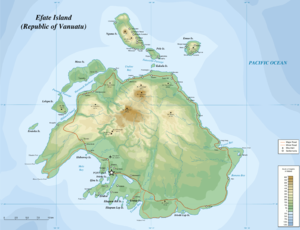
Mele est un village du Vanuatu, face auquel se situe l'îlot Hideaway Island sur Éfaté. C'est une enclave polynésienne où l'on parle le Ifira-Mele. Elle est connue pour son bureau postal sous-marin.